Toponymy of the Kerguelen Islands

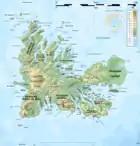
Kerguelen topographic map.

The Kerguelen Islands, an archipelago in the southern Indian Ocean, were discovered uninhabited on February 12, 1772 by Breton navigator Yves Joseph de Kerguelen de Trémarec, and have remained without a permanent population ever since. The only residents were during an attempt to set up a farm, a few occasional occupations for whaling activities, and since the 1950s, a French scientific presence. Its toponymy was thus given, starting from a blank page, by the various explorers, whalers and sealers who frequented its waters and anchorages, and then in the 20th century, once French possession of the archipelago had been reaffirmed, by a few French institutions.